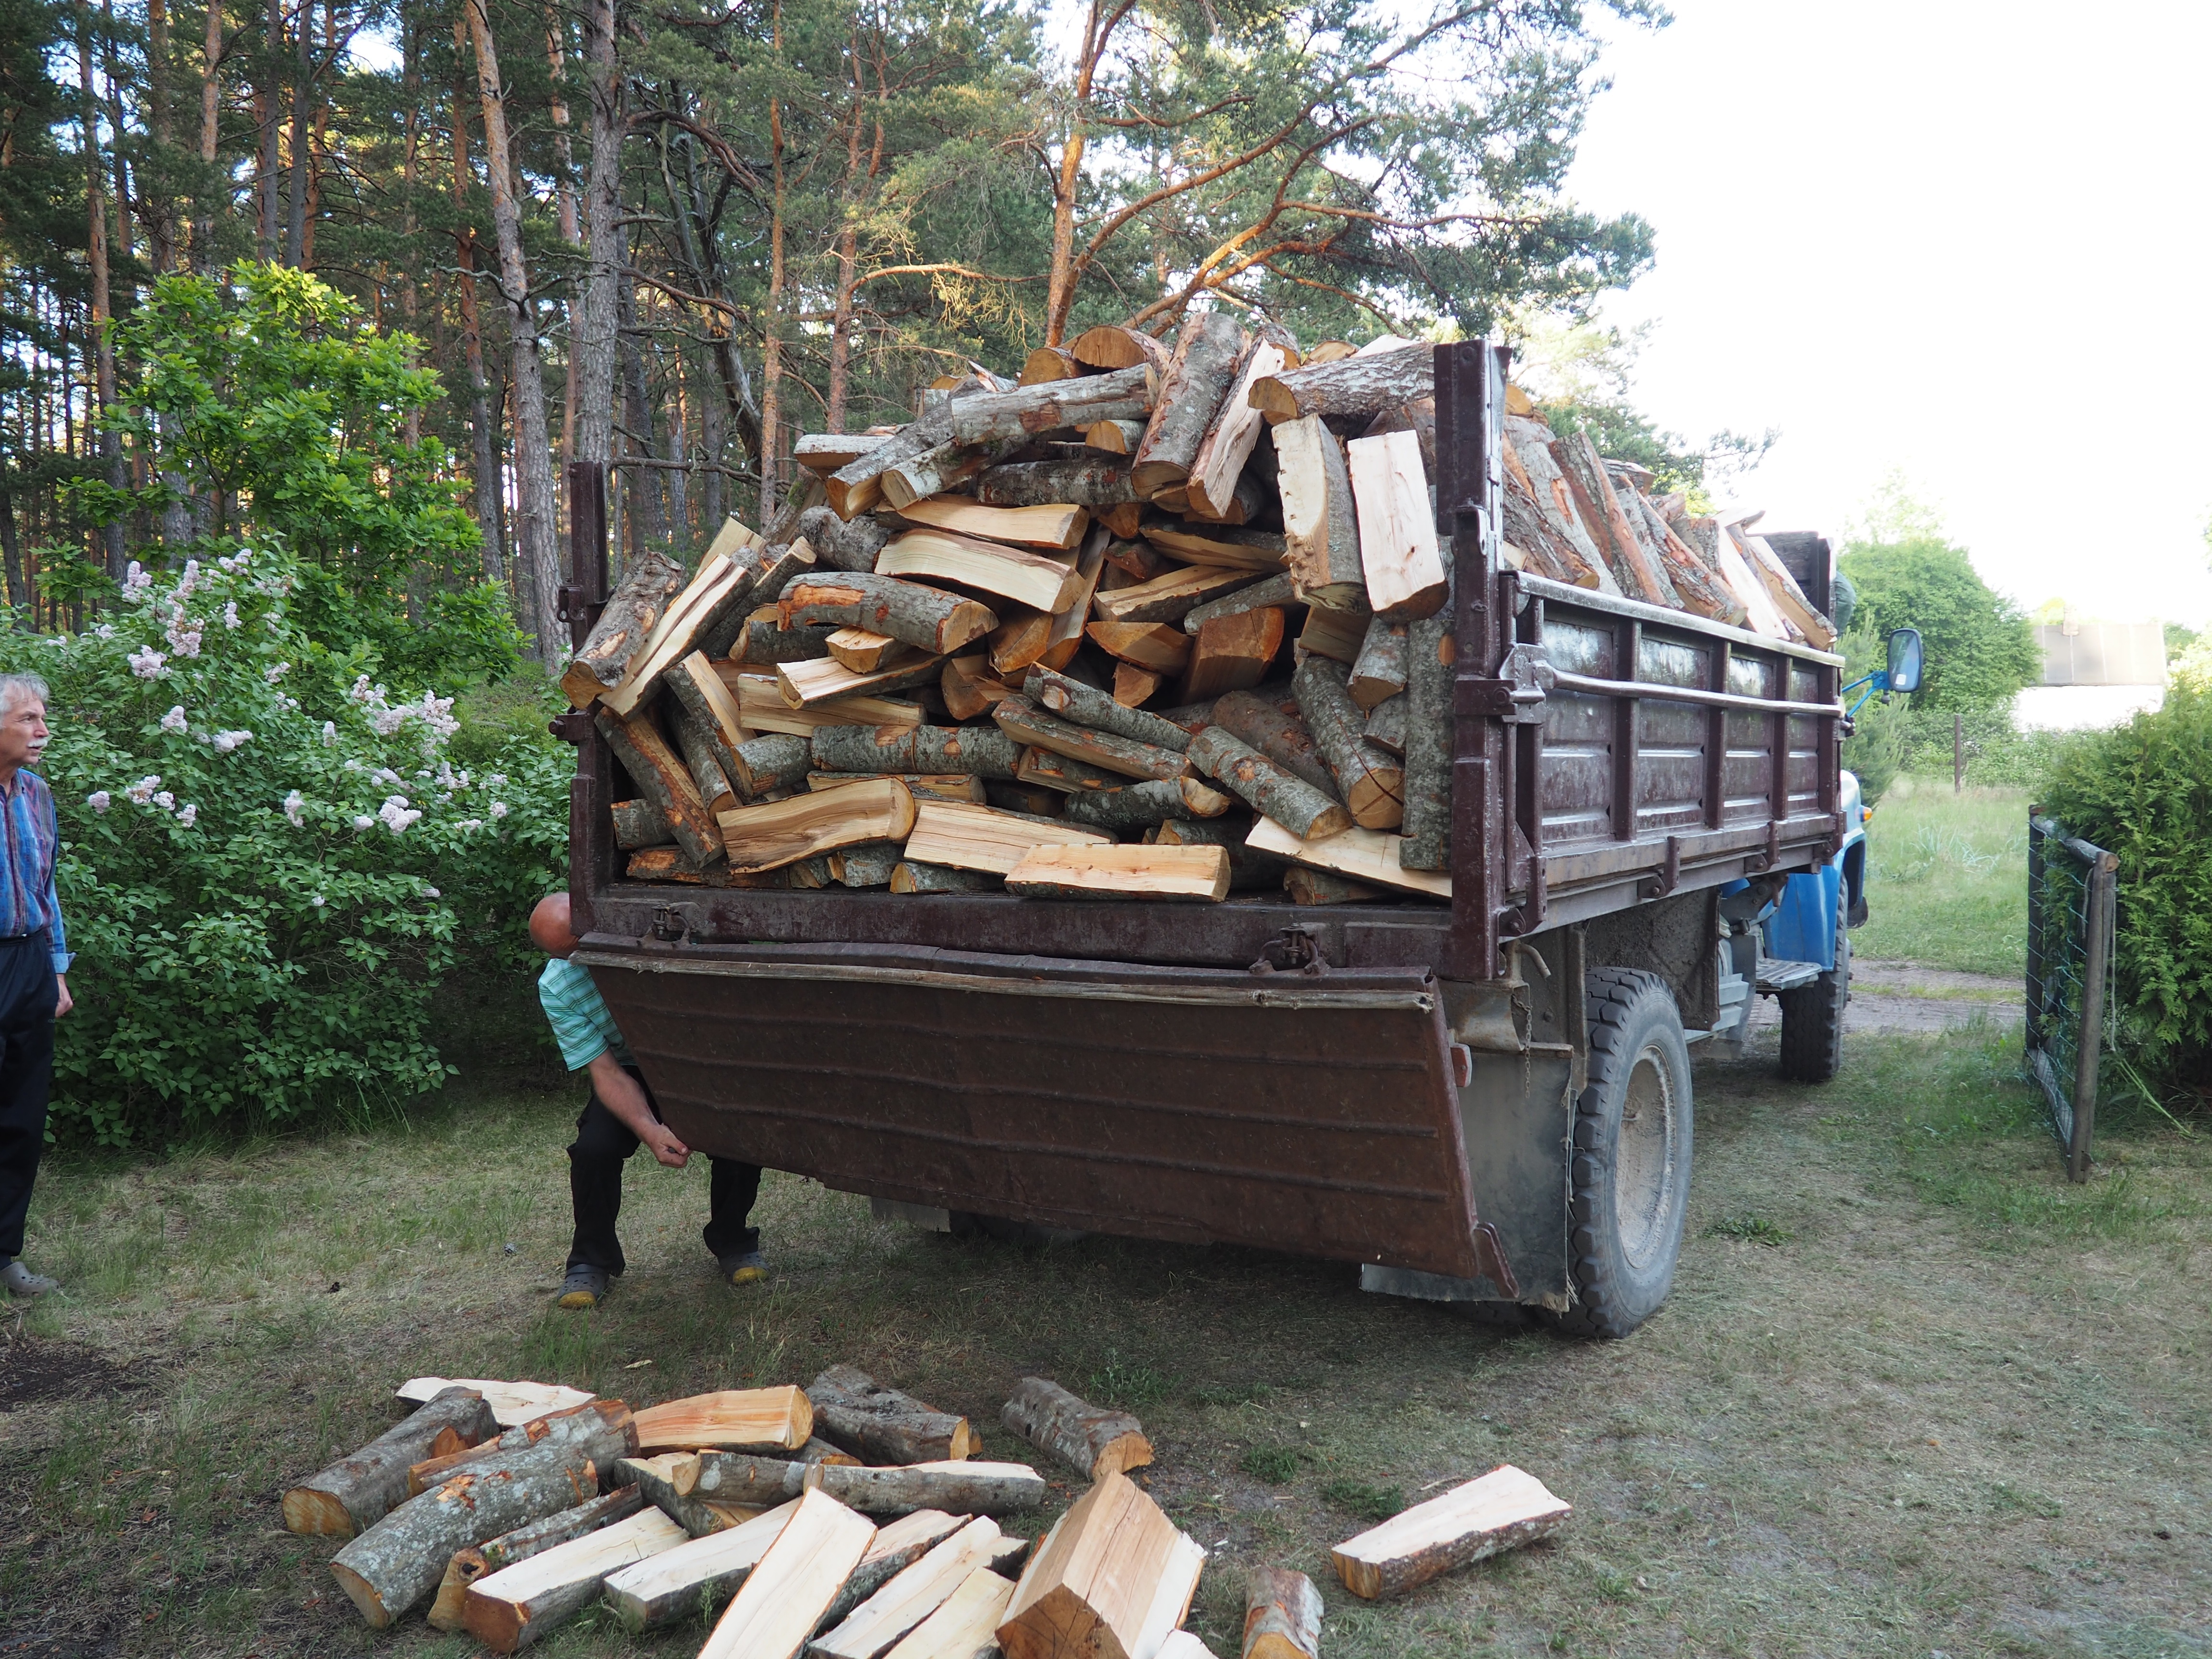
wood, hut, shack, vehicle, log cabin, scrap, outdoor structure